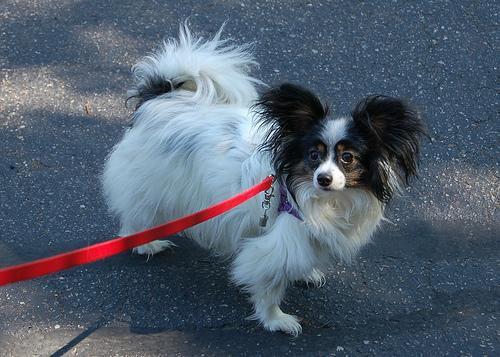
papillon